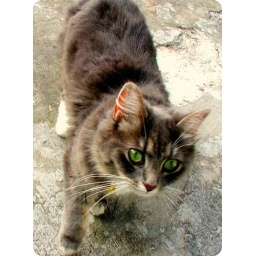
A cute kitten we met at the Abbey Inn, in Maggie Valley., NC ... July 2006